Yellow-browed warbler

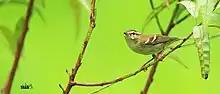
Yellow-browed Warbler wintering in Vietnam

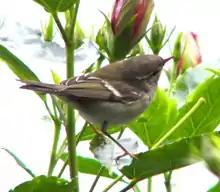
In winter in Hong Kong (China), showing the typical wing and upper head pattern

This is one of the smaller Old World warblers, at 9.5–11 cm long and weighing 4–9 g distinctly smaller than a chiffchaff but slightly larger than Pallas's leaf warbler. Like many other leaf warblers, it has overall greenish upperparts and white underparts. It also has prominent double wing bars formed by yellowish-white tips to the wing covert feathers (a long bar on the greater coverts and a short bar on the median coverts), yellow-margined tertial feathers, and long yellow supercilium. Some individuals also have a faint paler green central crown stripe though many do not show this.